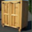
Label: wardrobe